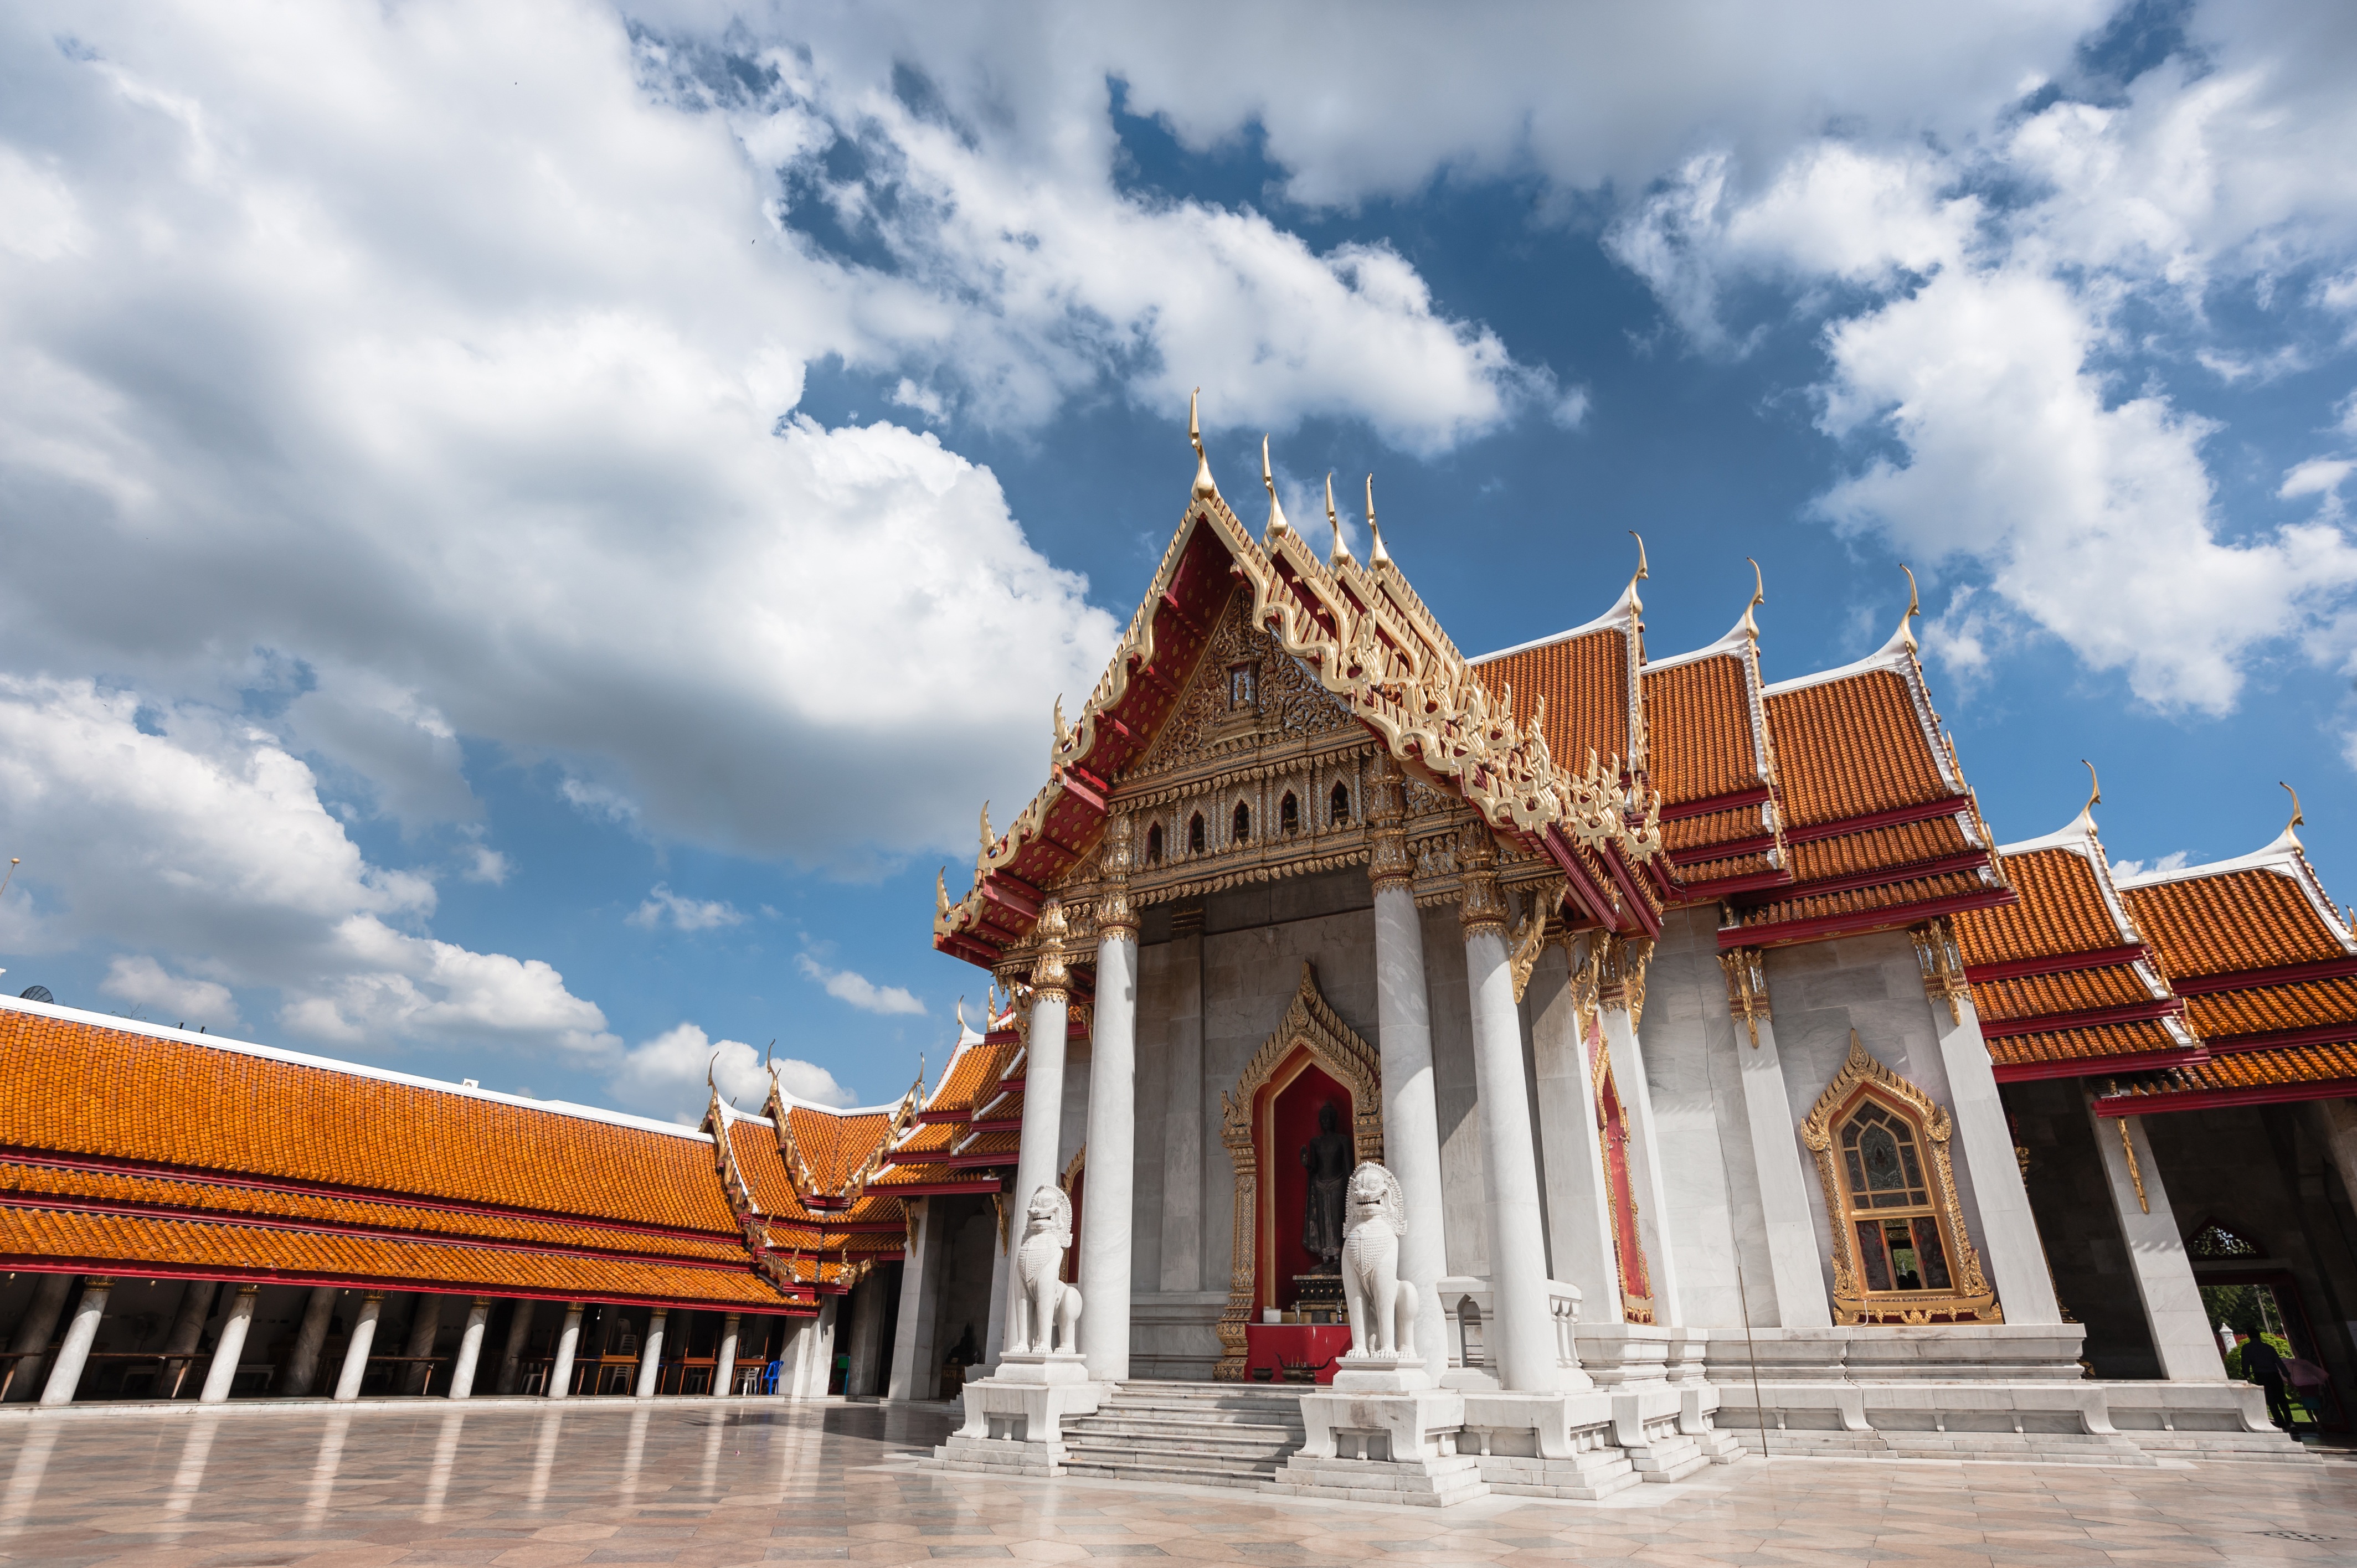
architecture, sky, building, palace, old, vacation, tourist, travel, asian, buddhist, buddhism, religion, landmark, facade, sightseeing, blue, exterior, attraction, historic, tourism, place of worship, thailand, majestic, spiritual, pray, siam, religious, grand, luxury, gold, temple, monastery, marble, buddha, culture, history, holy, famous, historical, ben, royal, bangkok, oriental, thai, authentic, wat, phra, ancient architecture, hindu temple, art asia, benchamabophit